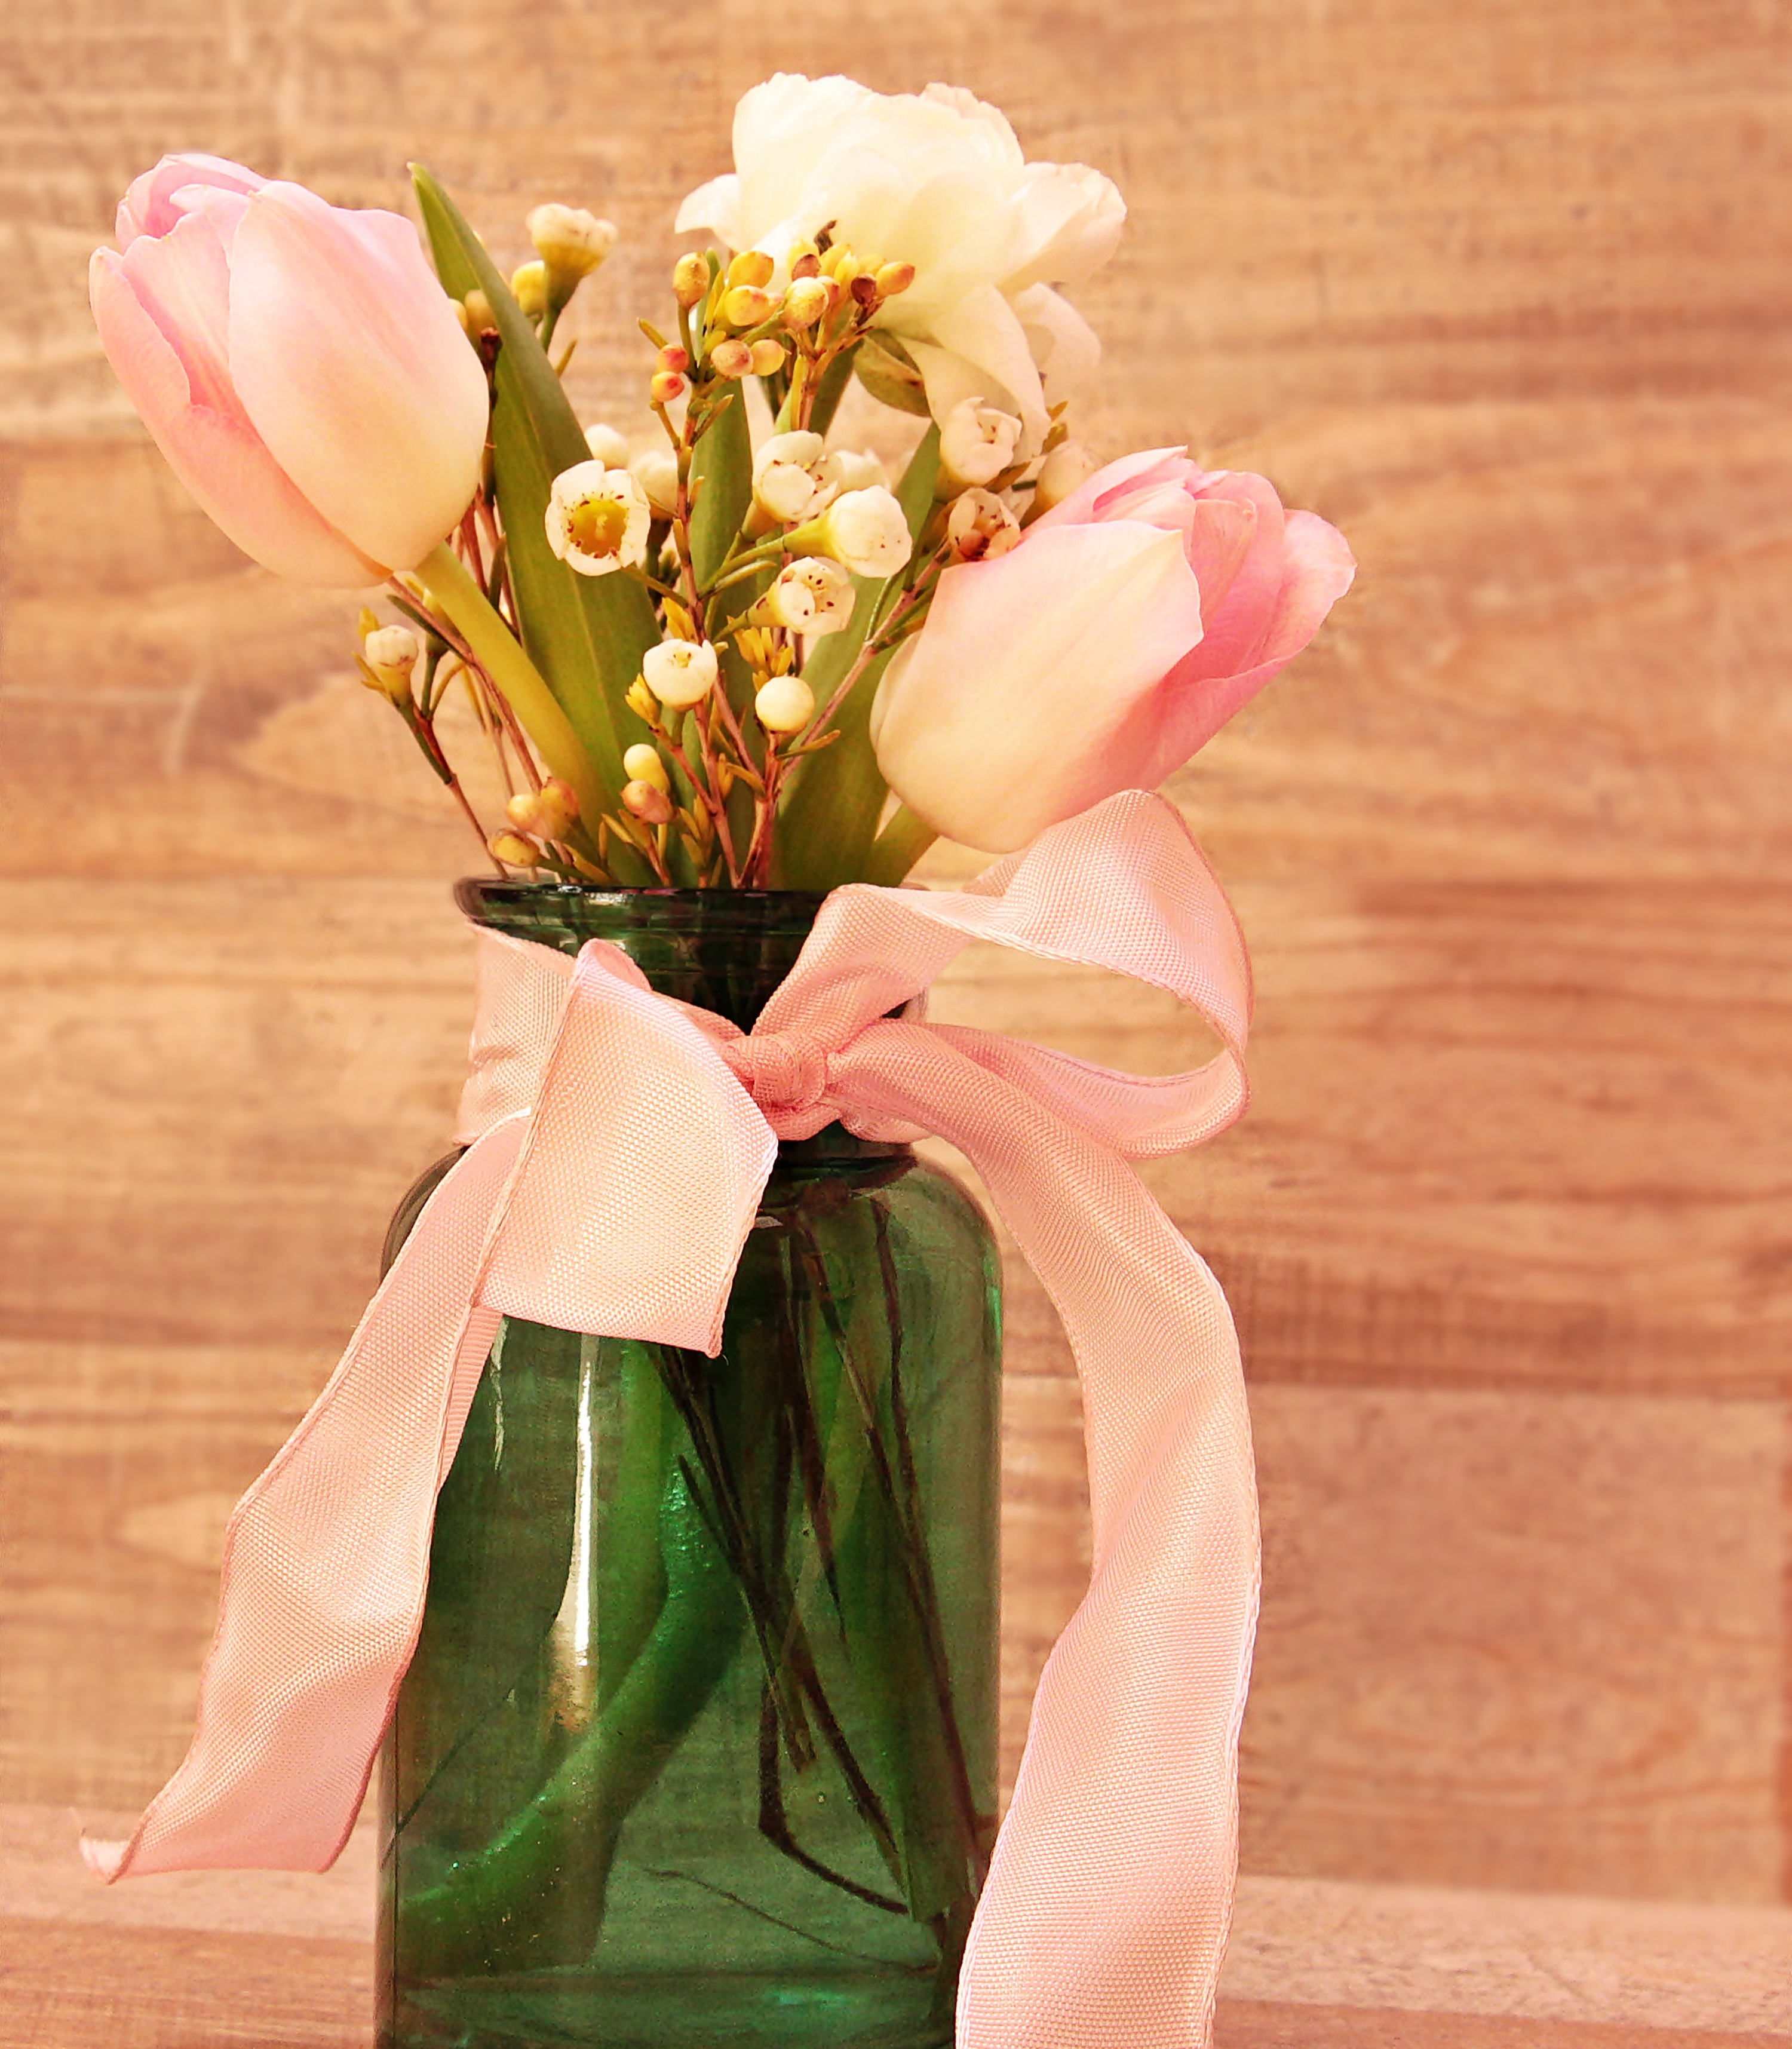
blossom, plant, white, flower, petal, bloom, glass, vase, decoration, spring, pink, flora, still life, deco, flowers, cheerful, tulips, loop, frisch, floristry, spring flowers, ranunculus, fr hlingsanfang, flowering plant, flower bouquet, flower vase, cut flowers, floral design, tulips pink, land plant, flower arranging, bow pink